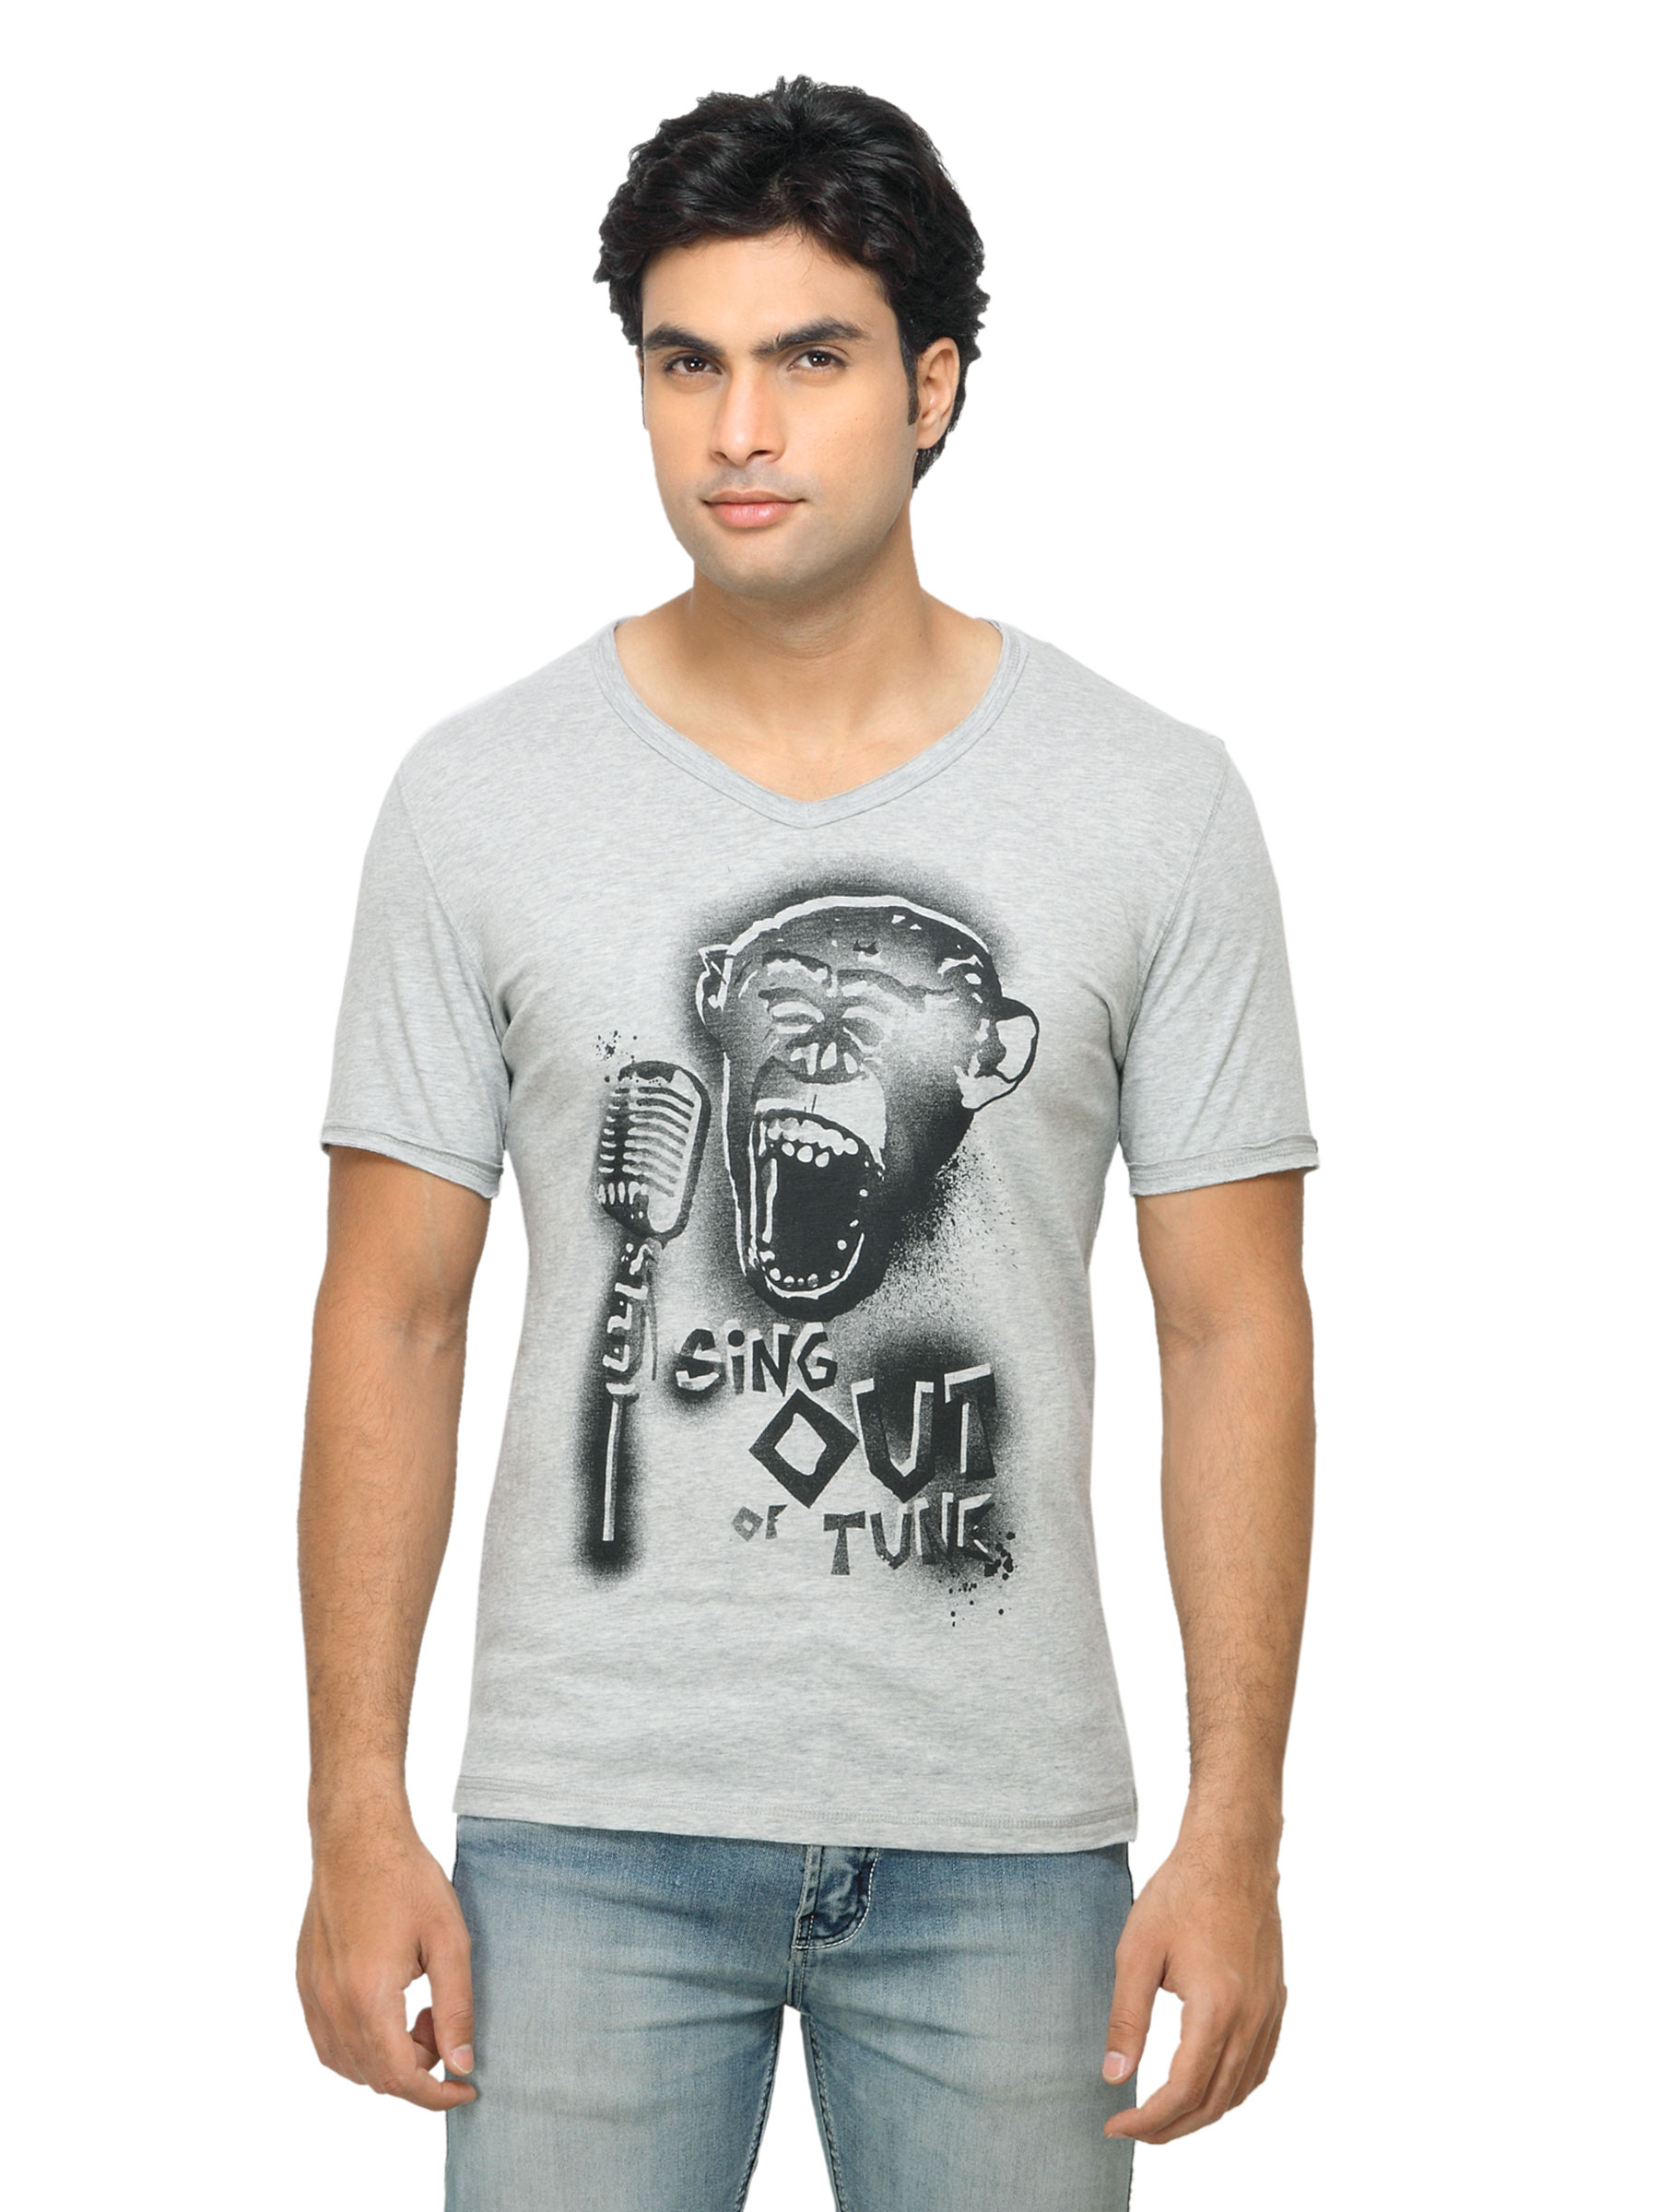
United Colors of Benetton Men Printed Grey T-shirt
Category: Apparel / Topwear / Tshirts
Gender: Men
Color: Grey
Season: Summer 2012
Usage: Casual